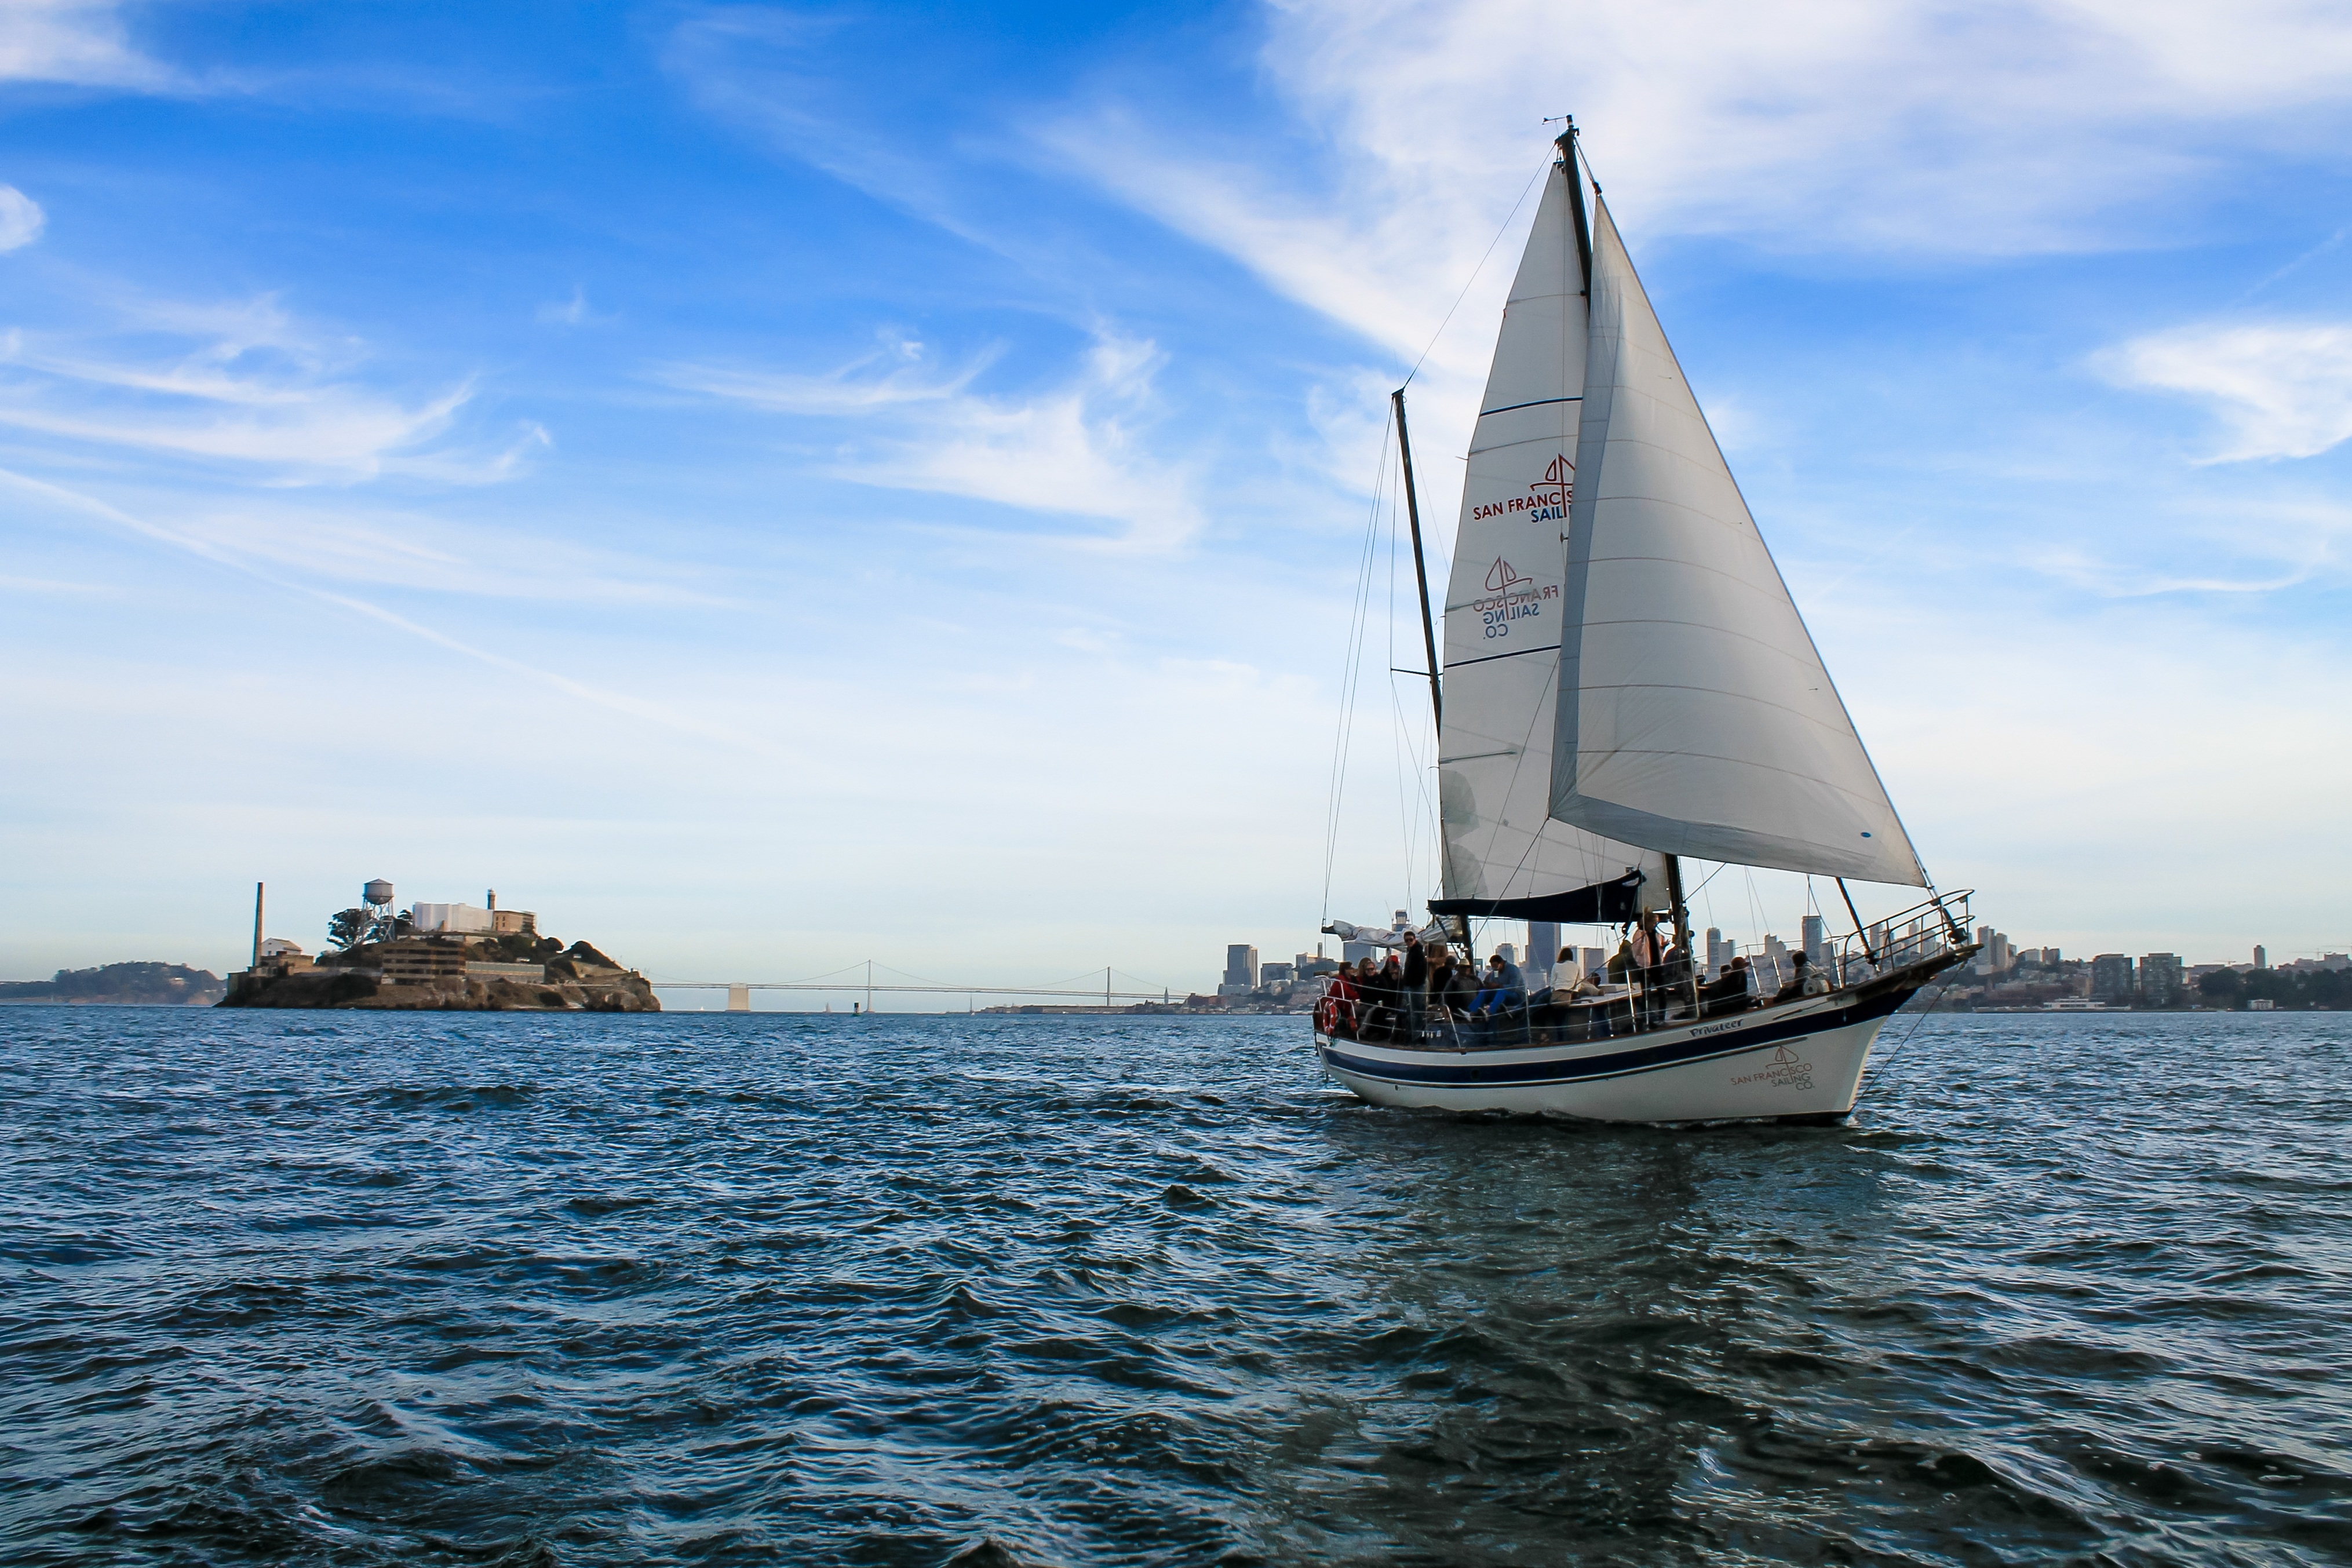
sea, water, nature, ocean, horizon, sky, deck, white, sport, boat, wave, adventure, wind, ship, summer, vacation, travel, transportation, transport, vessel, vehicle, mast, sailing, yacht, holiday, blue, freedom, tourism, trip, lifestyle, leisure, sailboat, cruise, nautical, luxury, boating, sail, marine, watercraft, schooner, yachts, windjammer, yachting, regatta, sailing ship, tall ship